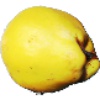
Label: quince